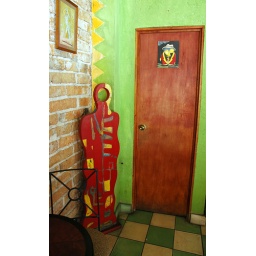
Men's toilet door and sculpture in Art Cafe Puerto Vallarta Mexico